Kevin Love

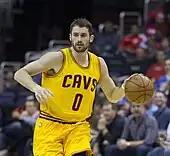
Love with the Cavaliers in 2014

On August 23, 2014, the Timberwolves traded Love to the Cleveland Cavaliers in a three-team trade. The Timberwolves received Andrew Wiggins and Anthony Bennett from Cleveland, and Thaddeus Young from the Philadelphia 76ers, while the Philadelphia 76ers received Luc Mbah a Moute and Alexey Shved from Minnesota and a 2015 first-round draft pick from Cleveland. On February 8, 2015, Love scored a season-high 32 points on 11-of-18 shooting in a 120–105 win over the Los Angeles Lakers. On February 24, he scored 24 points on eight three-pointers, tying his career best, as he helped the Cavaliers defeat the Detroit Pistons, 102–93.